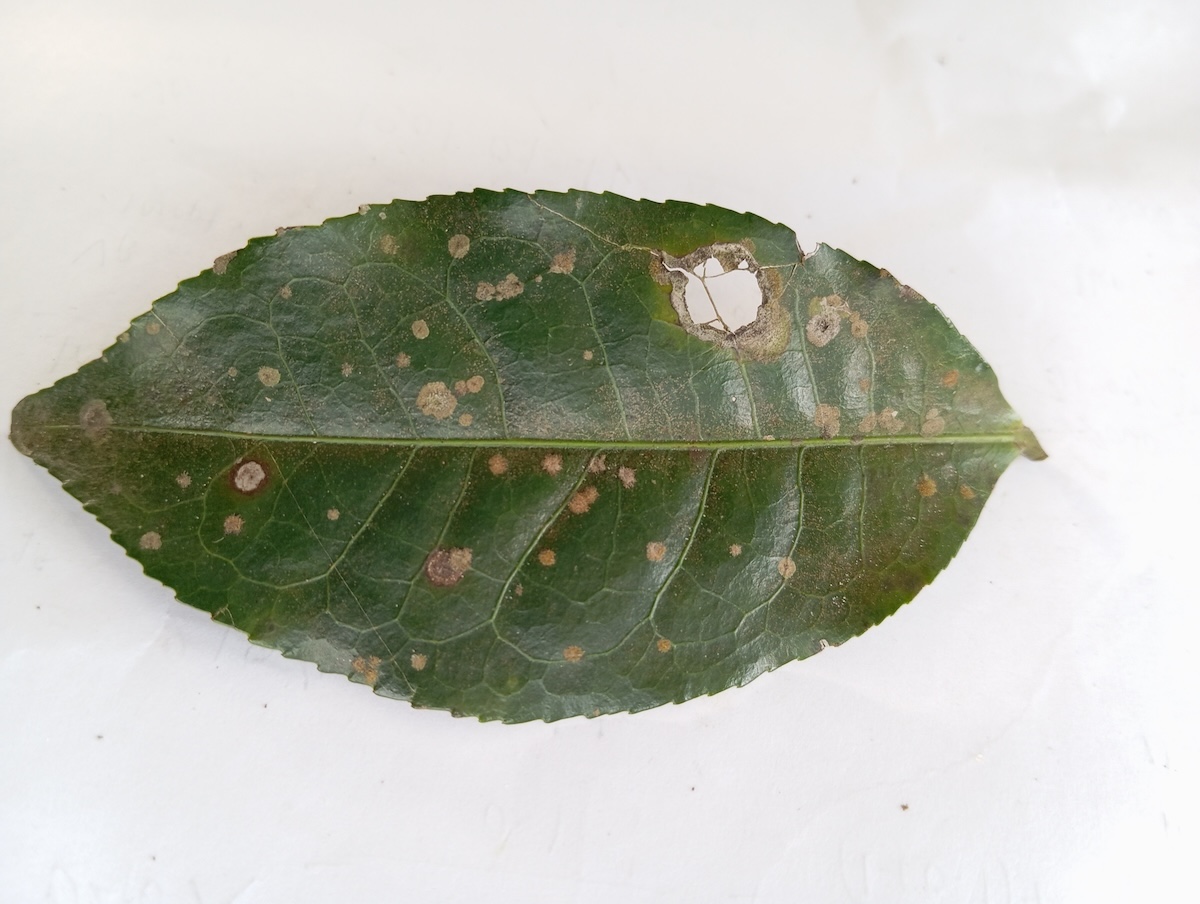
Label: Tea algal leaf spot